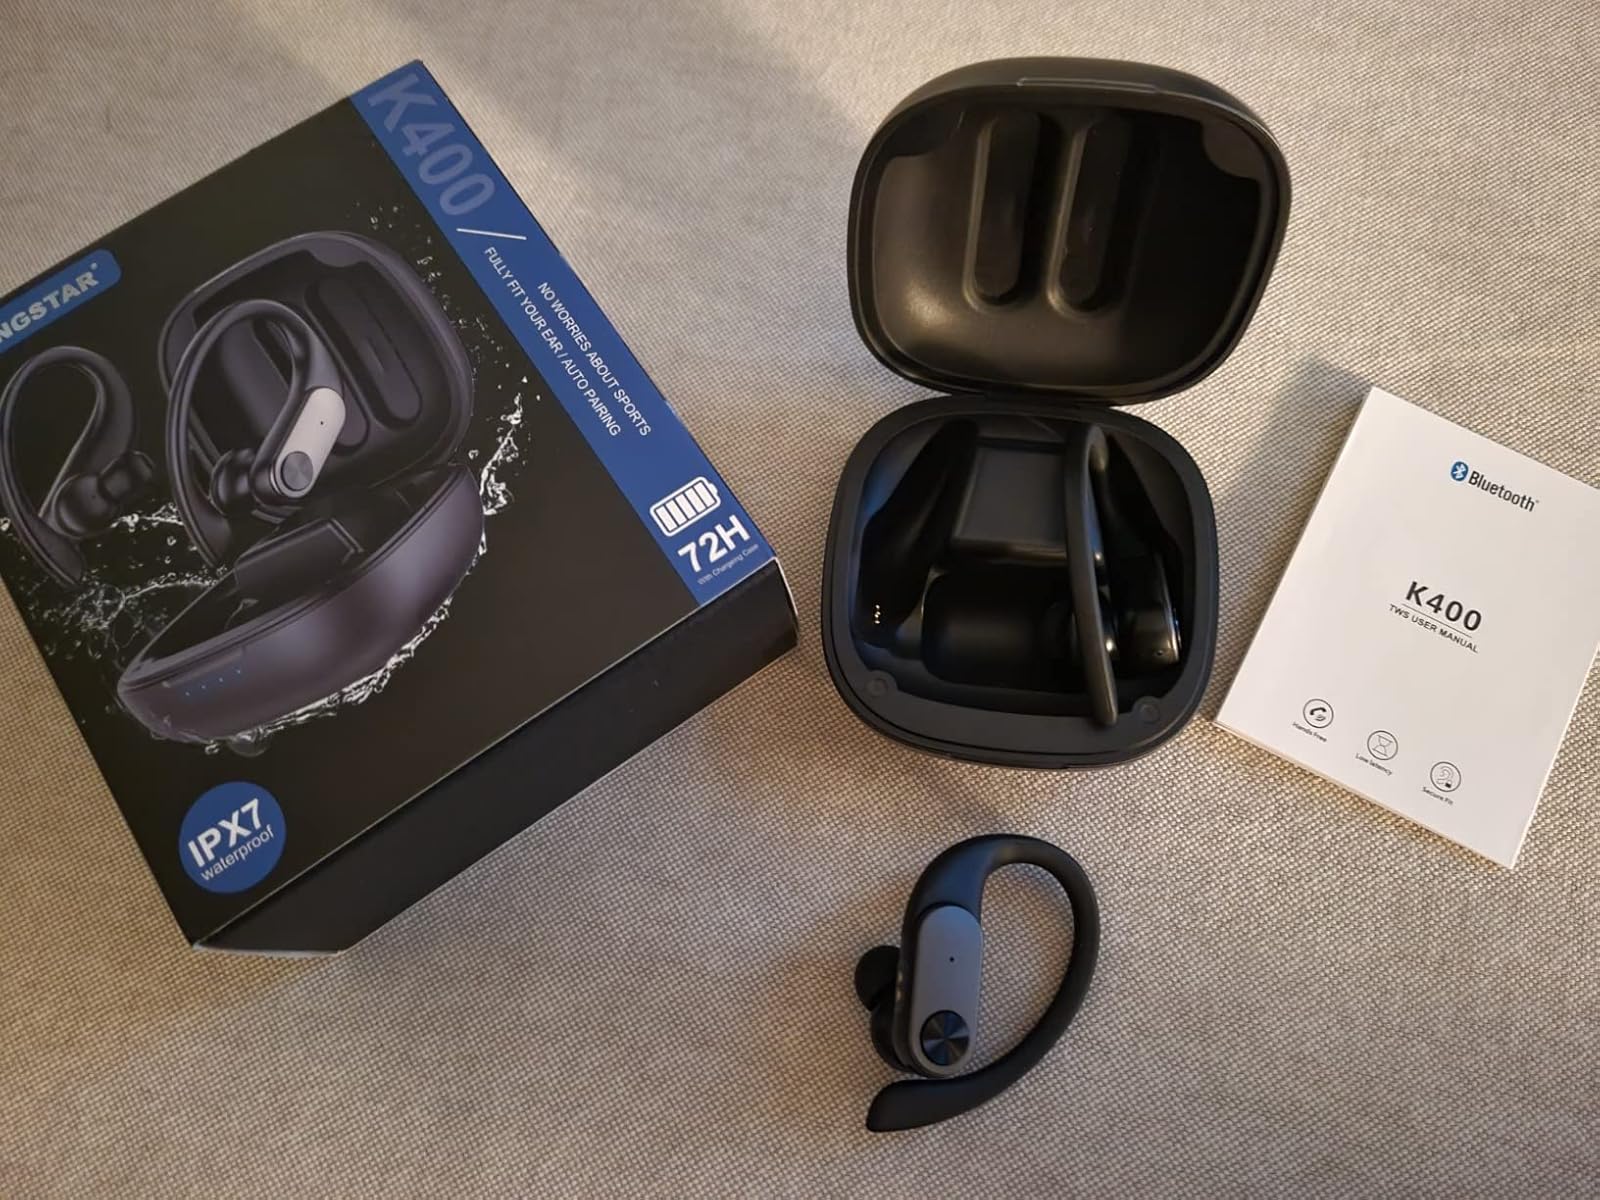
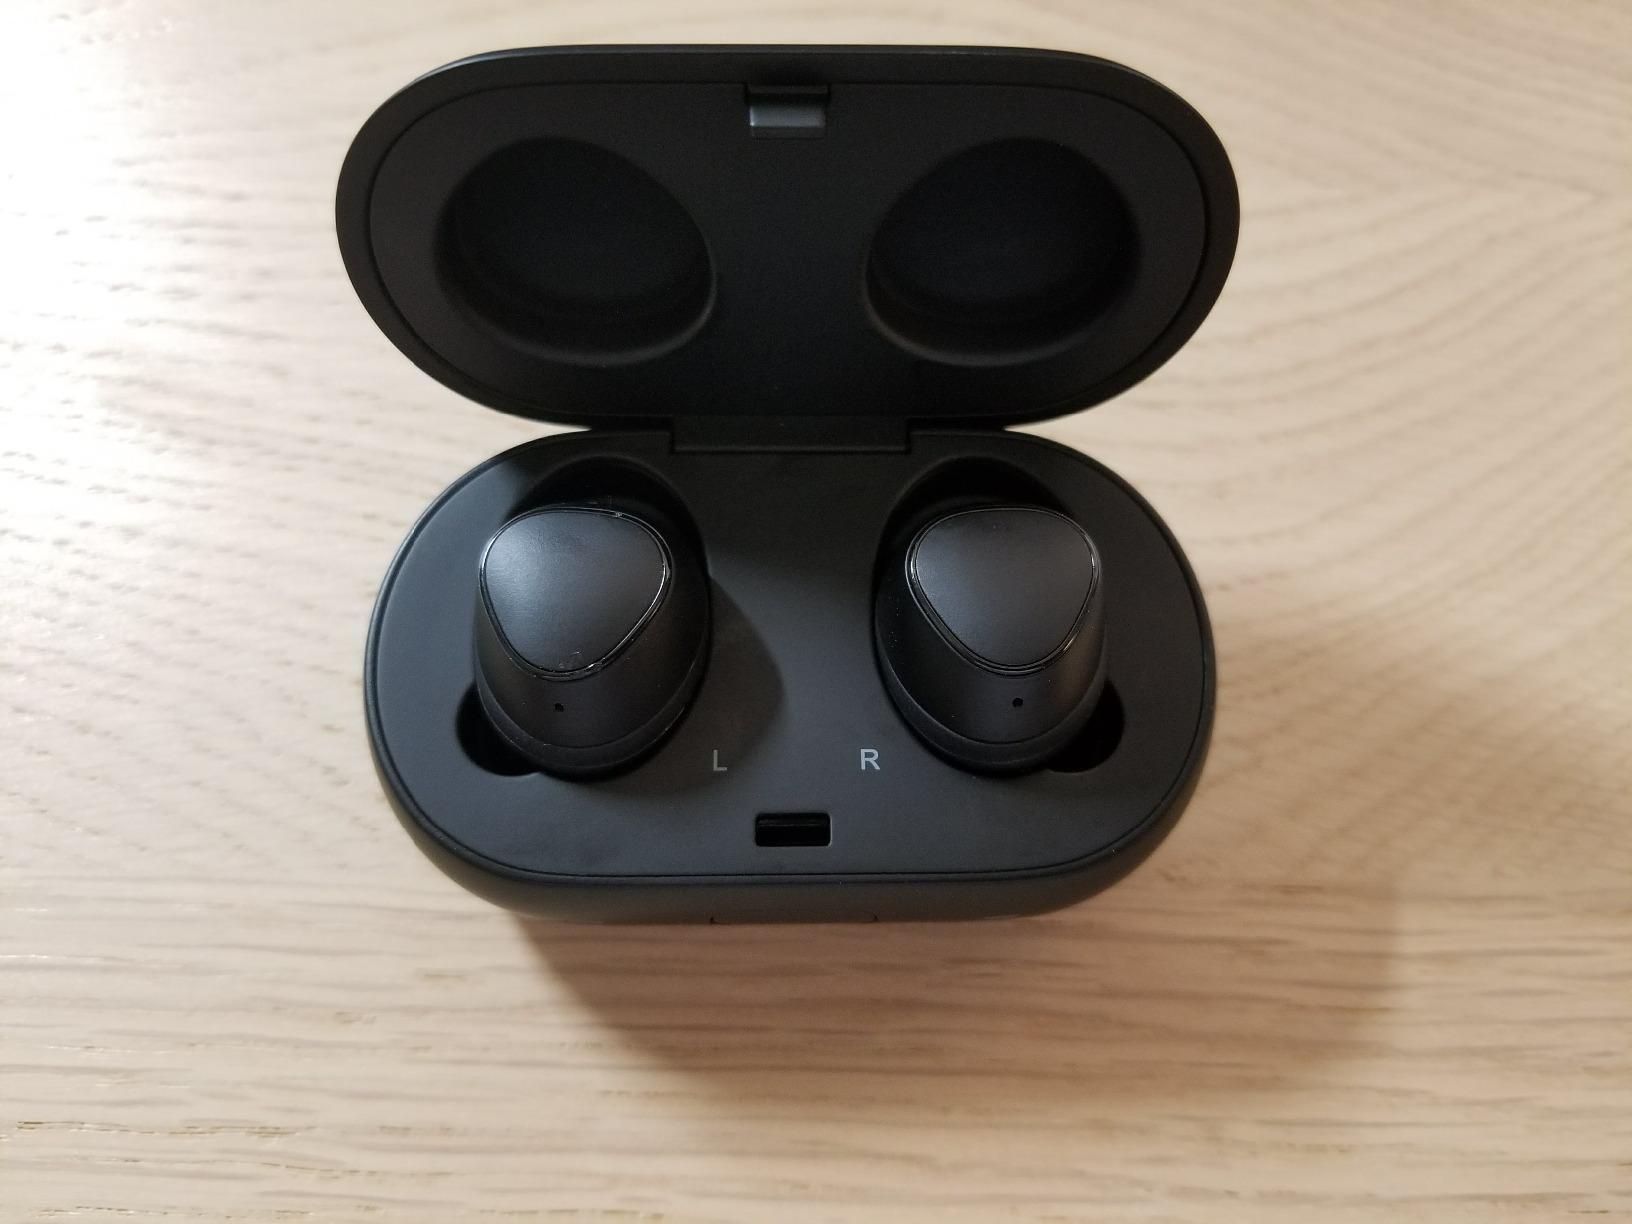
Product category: earbuds
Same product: no